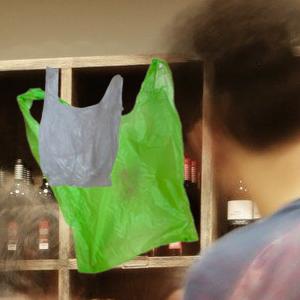
Label: plasticbags